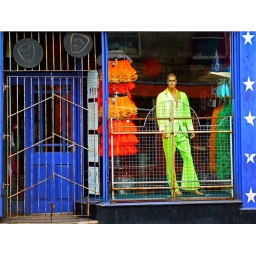
Fancy dress shop down a side street in Lancaster.